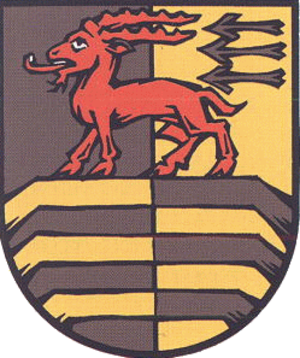
Vervio est une commune italienne de la province de Sondrio dans la région Lombardie en Italie.